Arlington Memorial Amphitheater

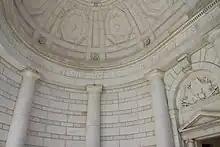
Inscription within the apse: ""When we assumed the soldier we did not lay aside the citizen""

By June 1918, nearly all of Memorial Amphitheater's exterior was complete. The interior work on the chapel and the first-floor reception hall was also done, leaving only the basement-level kitchen storage areas and the second-floor offices to be worked on. Construction of the concrete floor of the amphitheater also was under way.